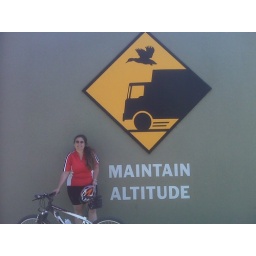
favorite sign in Palo Alto--for ducks that can read and trucks that can fly